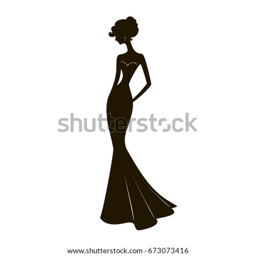
beautiful woman silhouettes on a white background .